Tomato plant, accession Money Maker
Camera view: vertical (180 deg); turntable rotation: 150 degrees
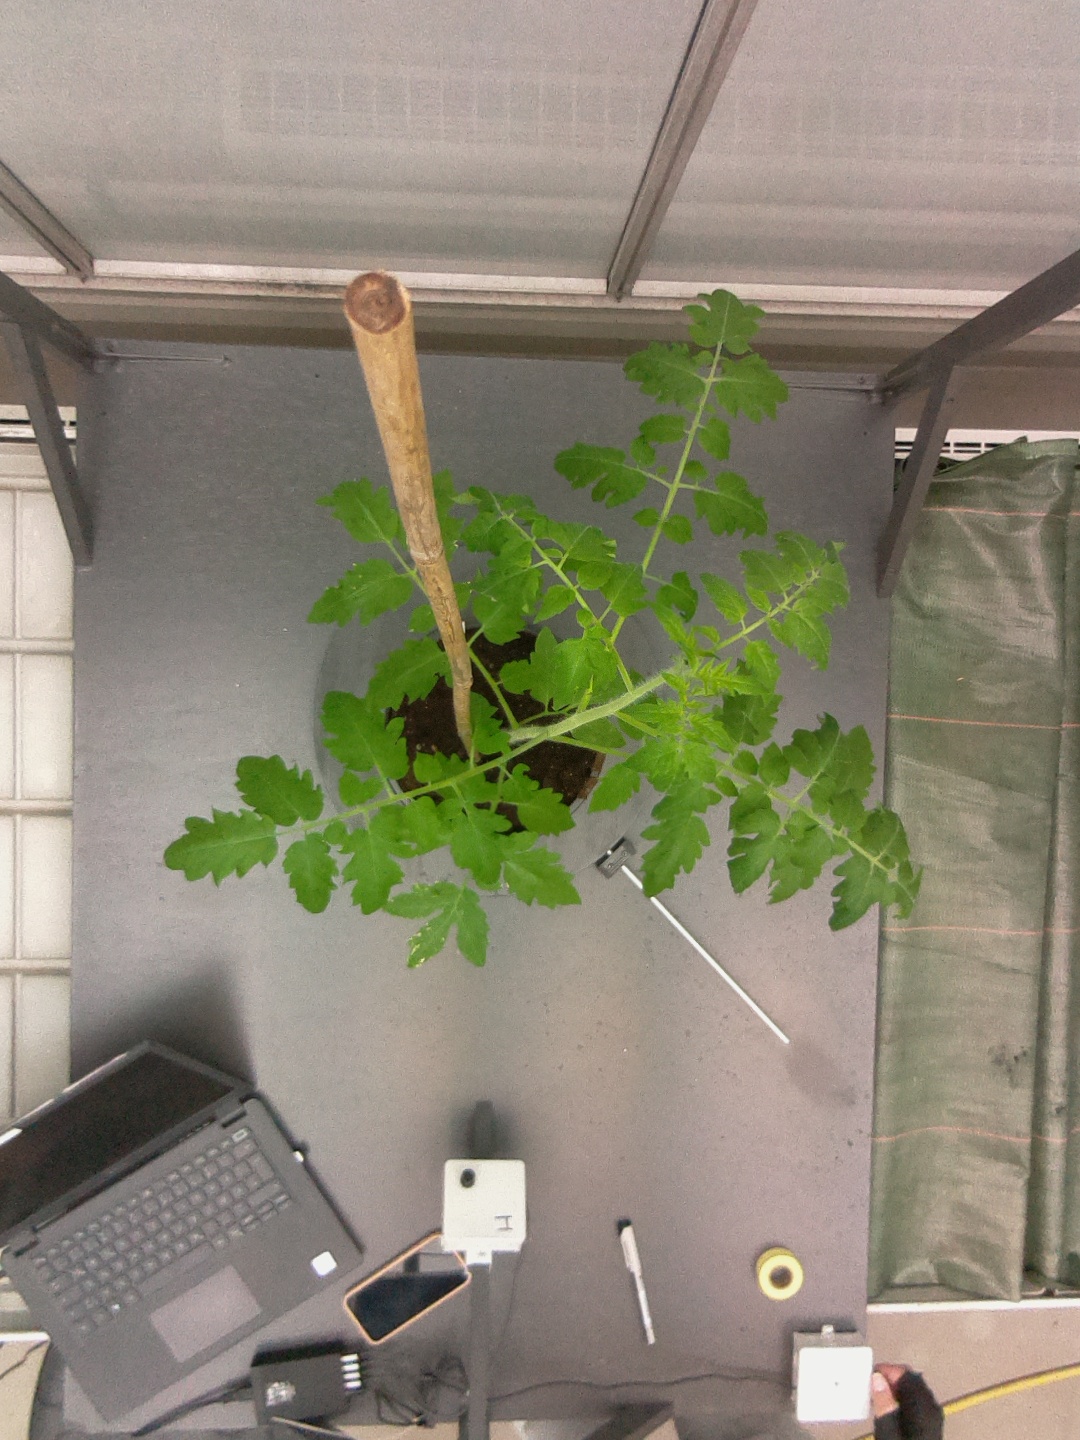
BBCH growth stage 14: 8 of true leaves visible